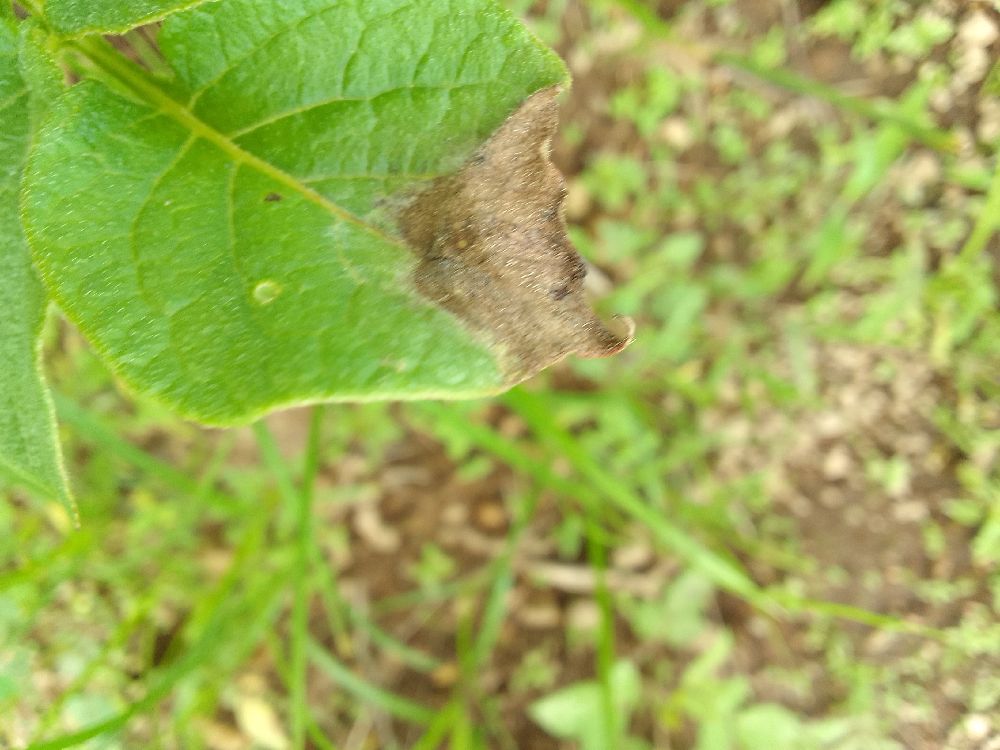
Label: Late blight